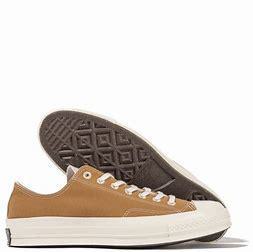
Brand: Converse
Model: Chuck 70 Canvas